Kanstantsin Sivtsov

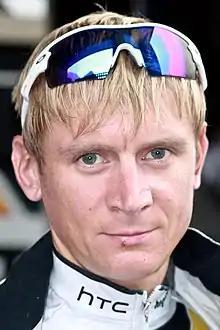
Sivtsov at the 2011 Critérium du Dauphiné

Kanstantsin Sivtsov (or Siutsou (Łacinka: Kanstancin Viktaravič Siŭcoŭ; born 9 August 1982) is a Belarusian former professional road bicycle racer, who rode professionally between 2001 and 2018 for the Itera, Lokomotiv, , , , , , and squads. He retired after provisionally being suspended from the sport following an adverse analytical finding for erythropoietin (EPO).